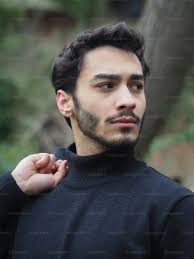
Gender: men